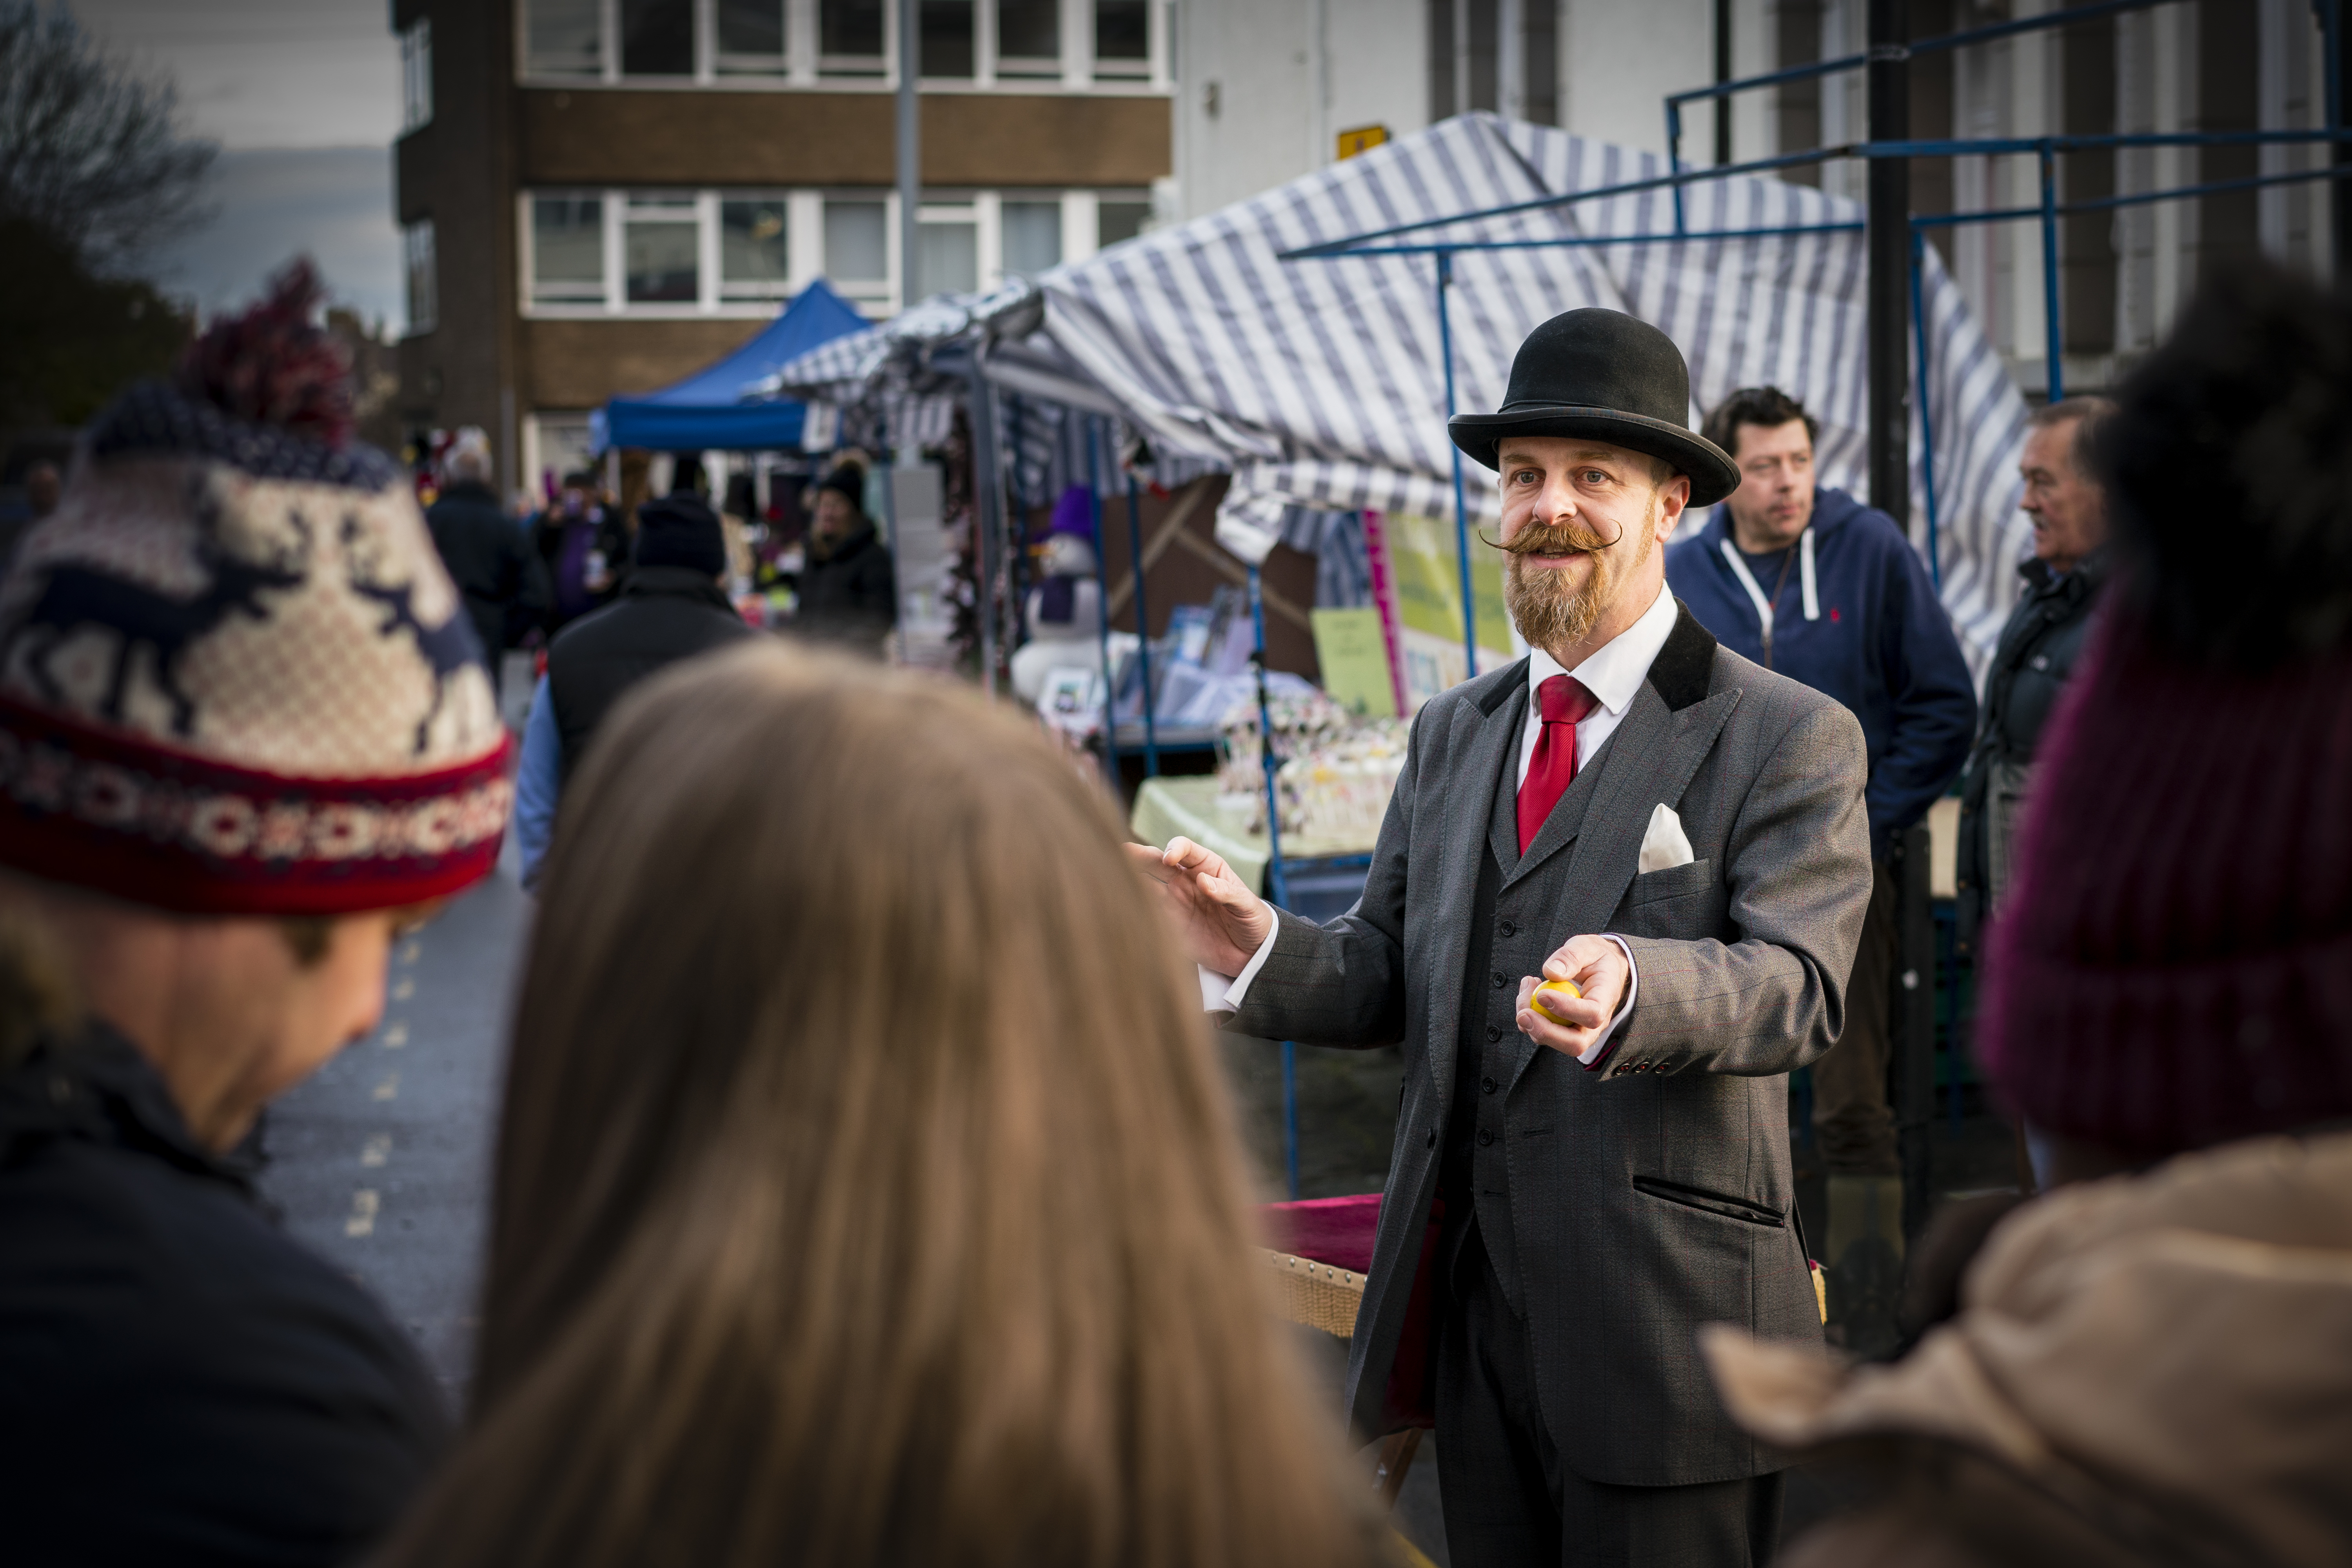
street, city, crowd, recreation, market, christmas, photos, cumbria, streetogs, streetphotography, ulverston, fun, magic, event, magician, streetperformer, veteran, interaction, dickensian, fayre